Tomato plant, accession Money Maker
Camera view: bottom (45 deg); turntable rotation: 240 degrees
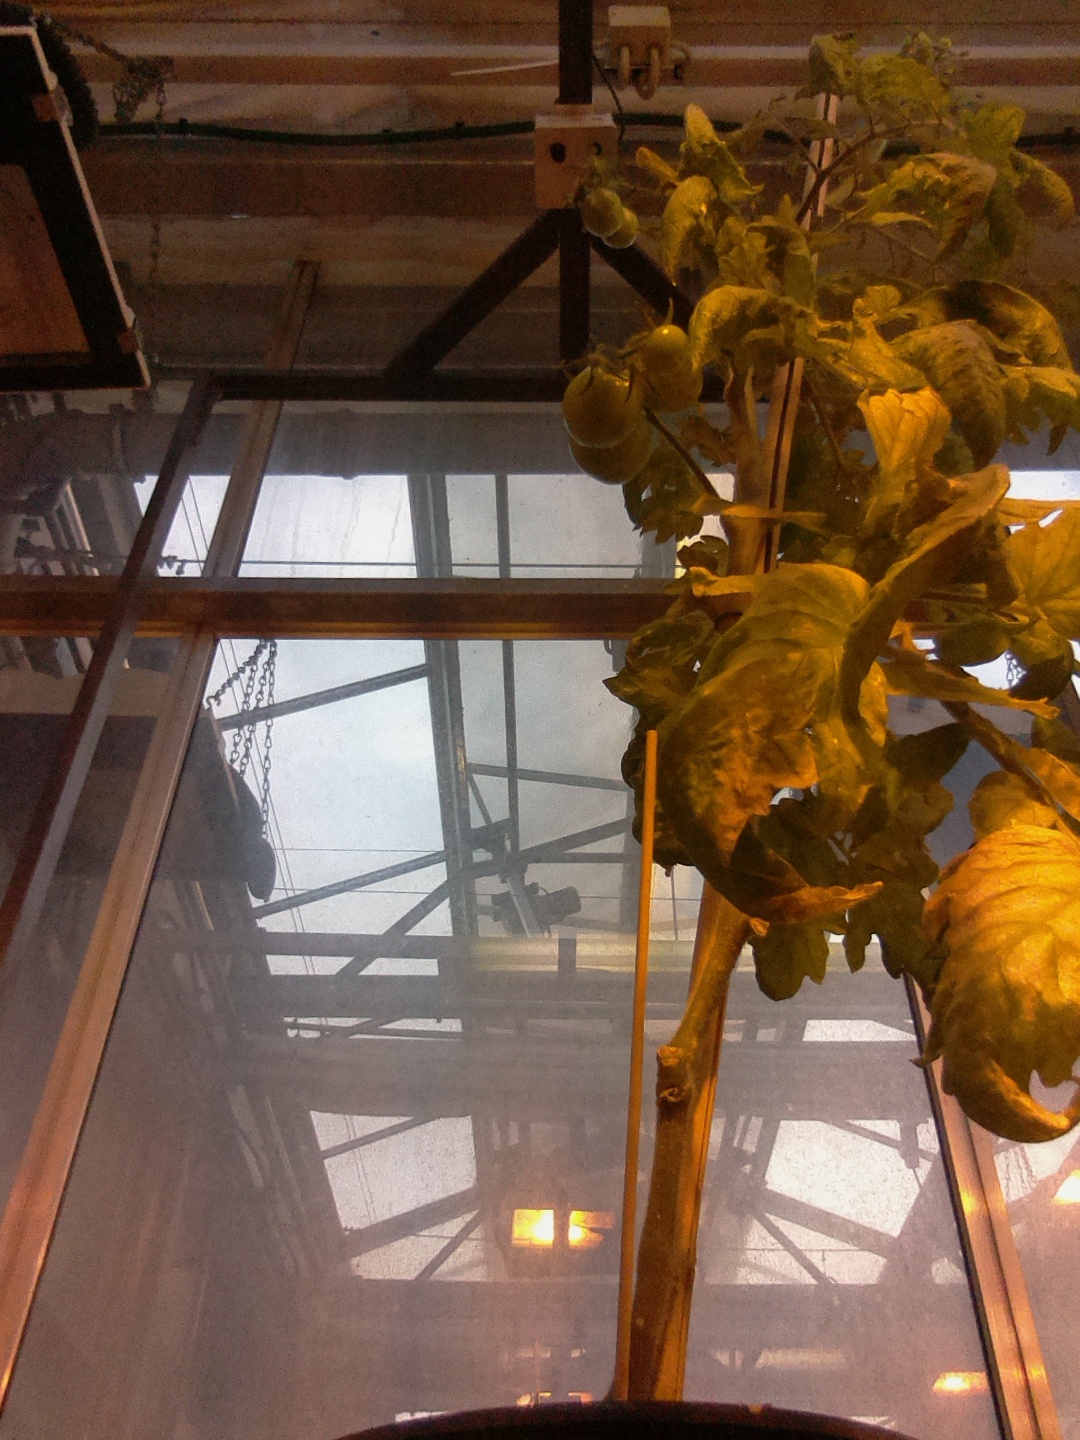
BBCH growth stage 79: 90% -100% of final fruit size